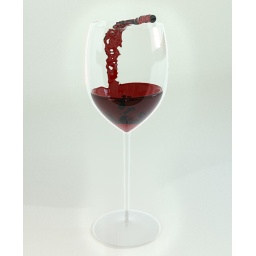
glass with red wine made by 3edmax vray real flow and photoshop